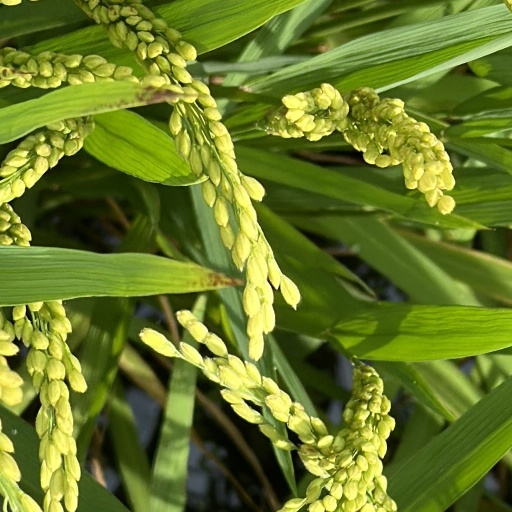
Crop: rice